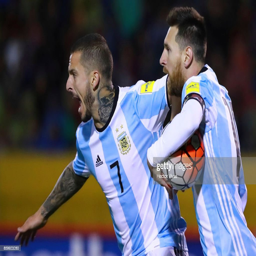
footballer celebrates with footballer after scoring the first goal of his team during a match as part